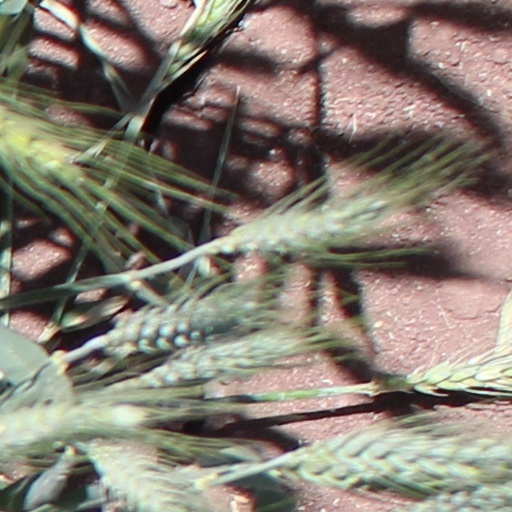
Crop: wheat